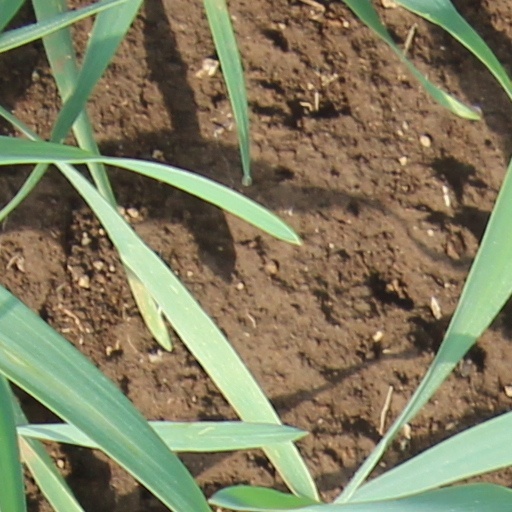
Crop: wheat